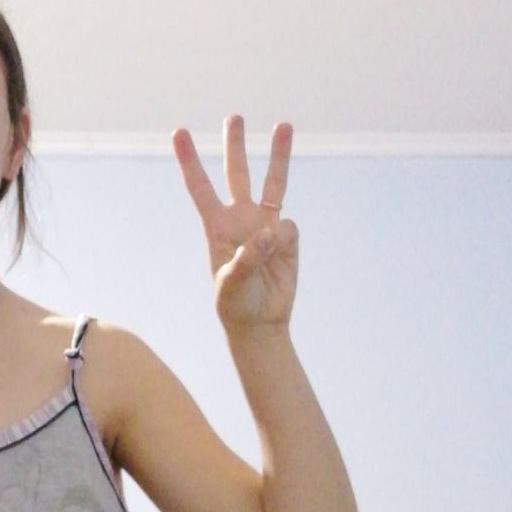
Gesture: three